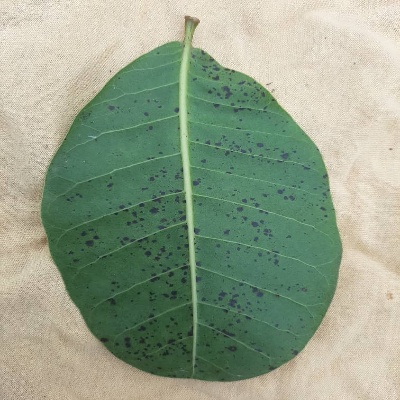
Crop: Cashew
Condition: anthracnose